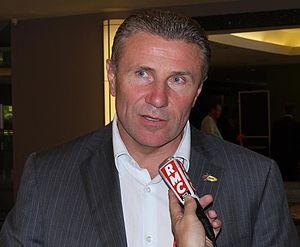
Le saut à la perche est une épreuve d'athlétisme faisant partie des sauts. Elle consiste, après avoir effectué une course d'élan d'une cinquantaine de mètres, à s'aider d'une perche souple pour franchir sans la faire tomber une barre horizontale placée à plusieurs mètres de hauteur. C'est la huitième épreuve du décathlon.
Sergueï Bubka, est un athlète ukrainien, spécialiste du saut à la perche, né le 4 décembre 1963 à Louhansk en URSS. Il est nommé Héros d'Ukraine par le président Leonid Koutchma le 4 février 2001.